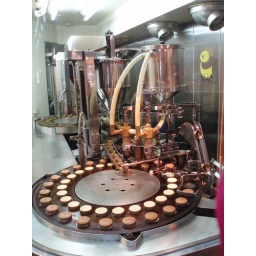
machine in the window 2